Corpo Truppe Volontarie

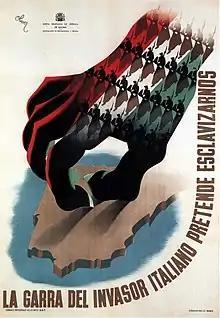
Republican propaganda poster against "the claw of the Italian invader".

3 September: Republican forces from Catalonia, under the command of Captain Alberto Bayo, made a landing on Majorca. His formations were the target of the Italian Air Force, which attacked on 24 October. On the same date, Italian bombers and fighters launched their first air raid on Madrid. That was intended to demonstrate to the Republican forces the power of Franco's allies. In the following days, they began a series of bombing raids on the Spanish capital.